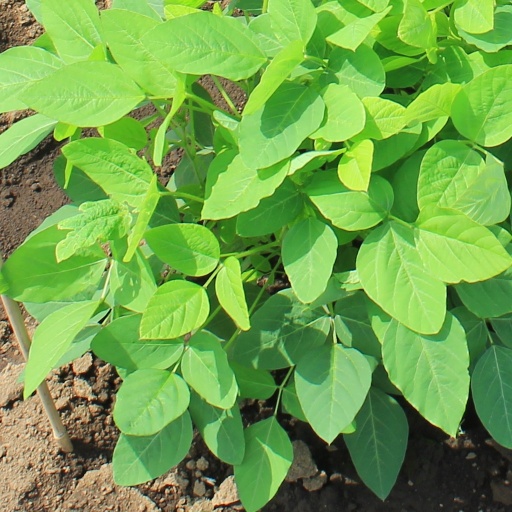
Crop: soybean